Lake Torrens Station

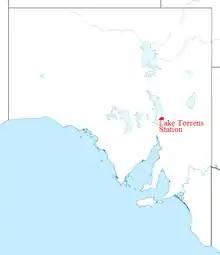
Map showing Lake Torrens Station.

Lake Torrens Station is a rural locality in central South Australia. Lake Torrens Station is located between the Lake Torrens foreshore and The Ghan railway line.